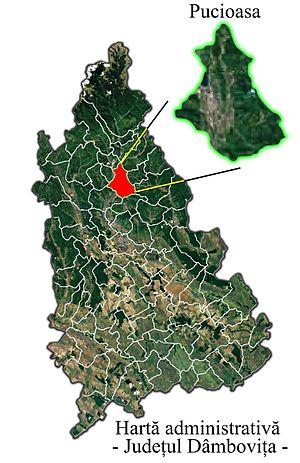
Pucioasa est une ville du județ de Dâmbovița, en Roumanie.